Sense of balance

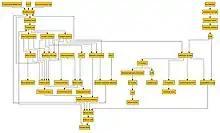
Another diagram showing neural pathway of vestibular/balance system. Arrows show the direction of information relay.

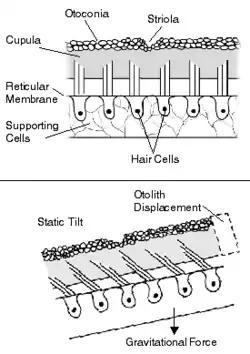
Illustration of the flow of fluid in the ear, which in turn causes displacement of the top portion of the hair cells that are embedded in the jelly-like cupula. Also shows the utricle and saccule organs that are responsible for detecting linear acceleration, or movement in a straight line.

There are five sensory organs innervated by the vestibular nerve; three semicircular canals (Horizontal SCC, Superior SCC, Posterior SCC) and two otolith organs (saccule and utricle). Each semicircular canal (SSC) is a thin tube that doubles in thickness briefly at a point called osseous ampullae. At their center-base, each contains an ampullary cupula. The cupula is a gelatin bulb connected to the stereocilia of hair cells, affected by the relative movement of the endolymph it is bathed in.